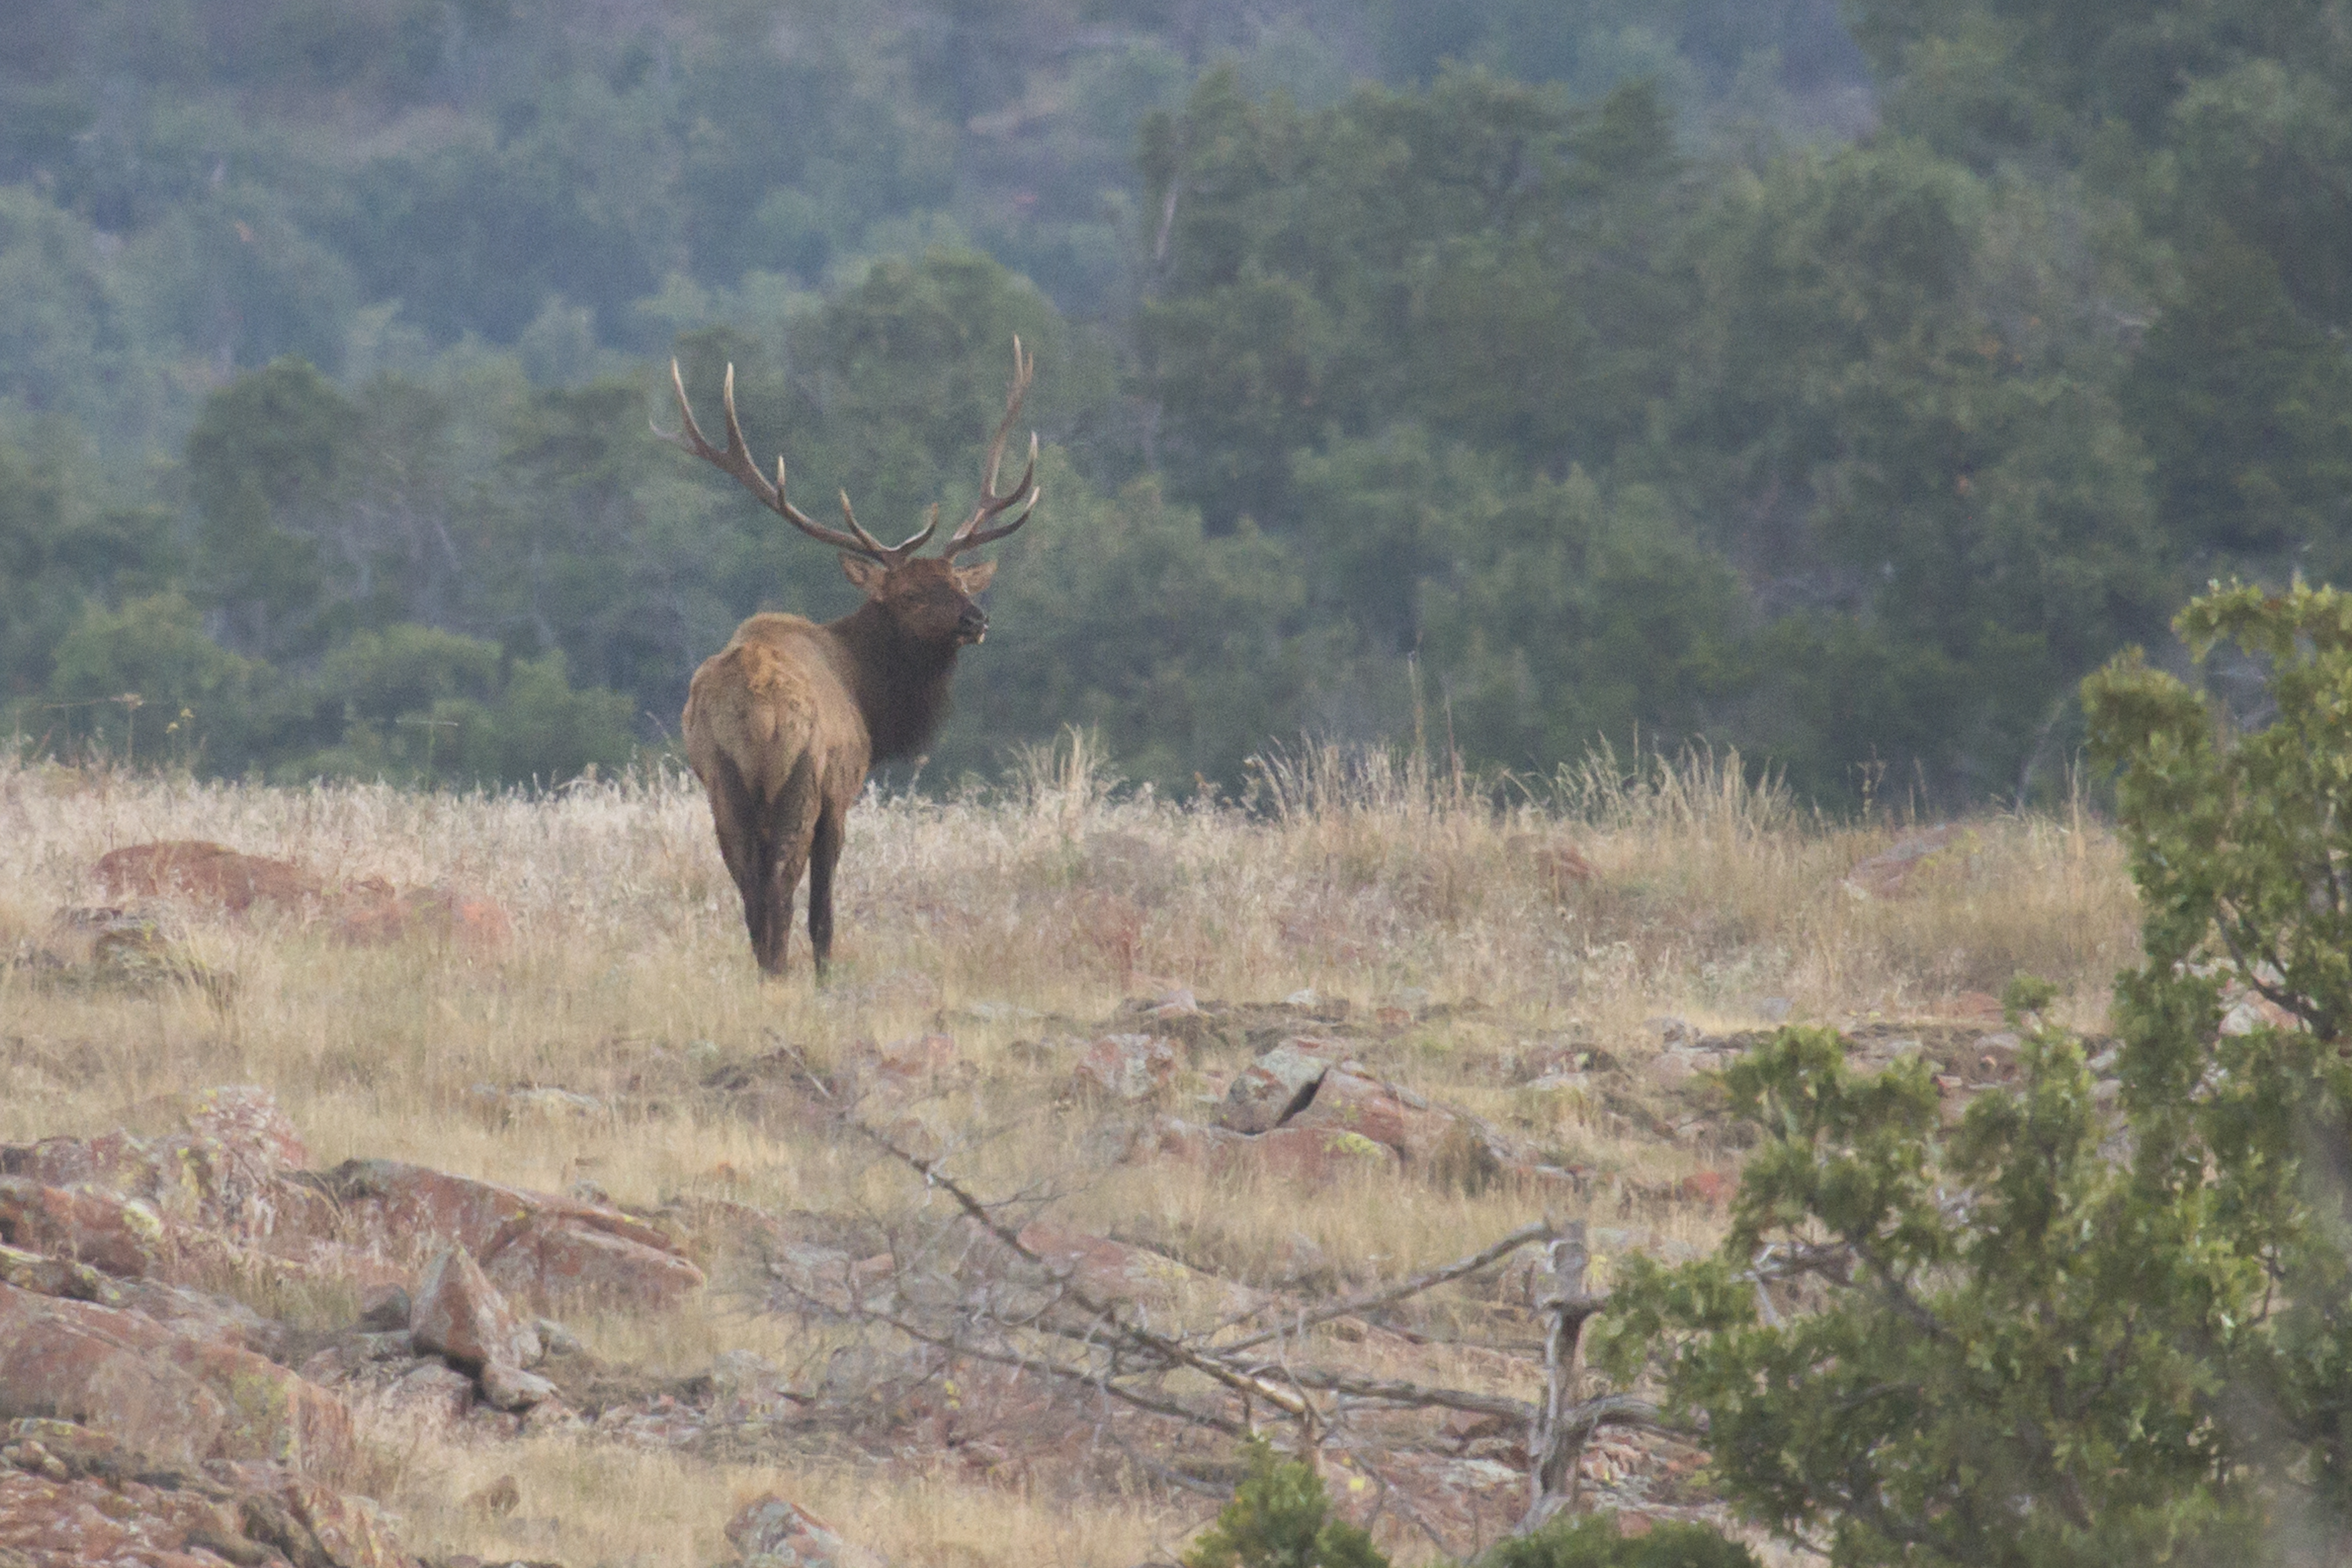
prairie, wildlife, deer, mammal, fauna, savanna, plain, grassland, oklahoma, larrysmith, elk, wichitamountains, bullelk, white tailed deer